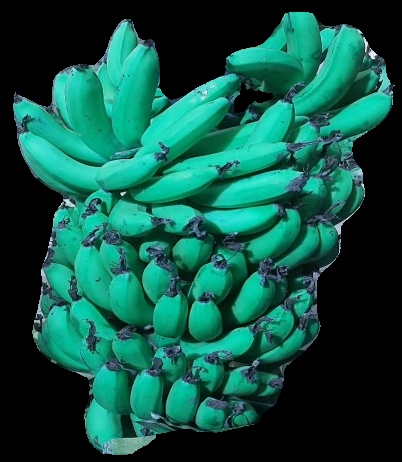
Variety: pachbale
Grade: grade3